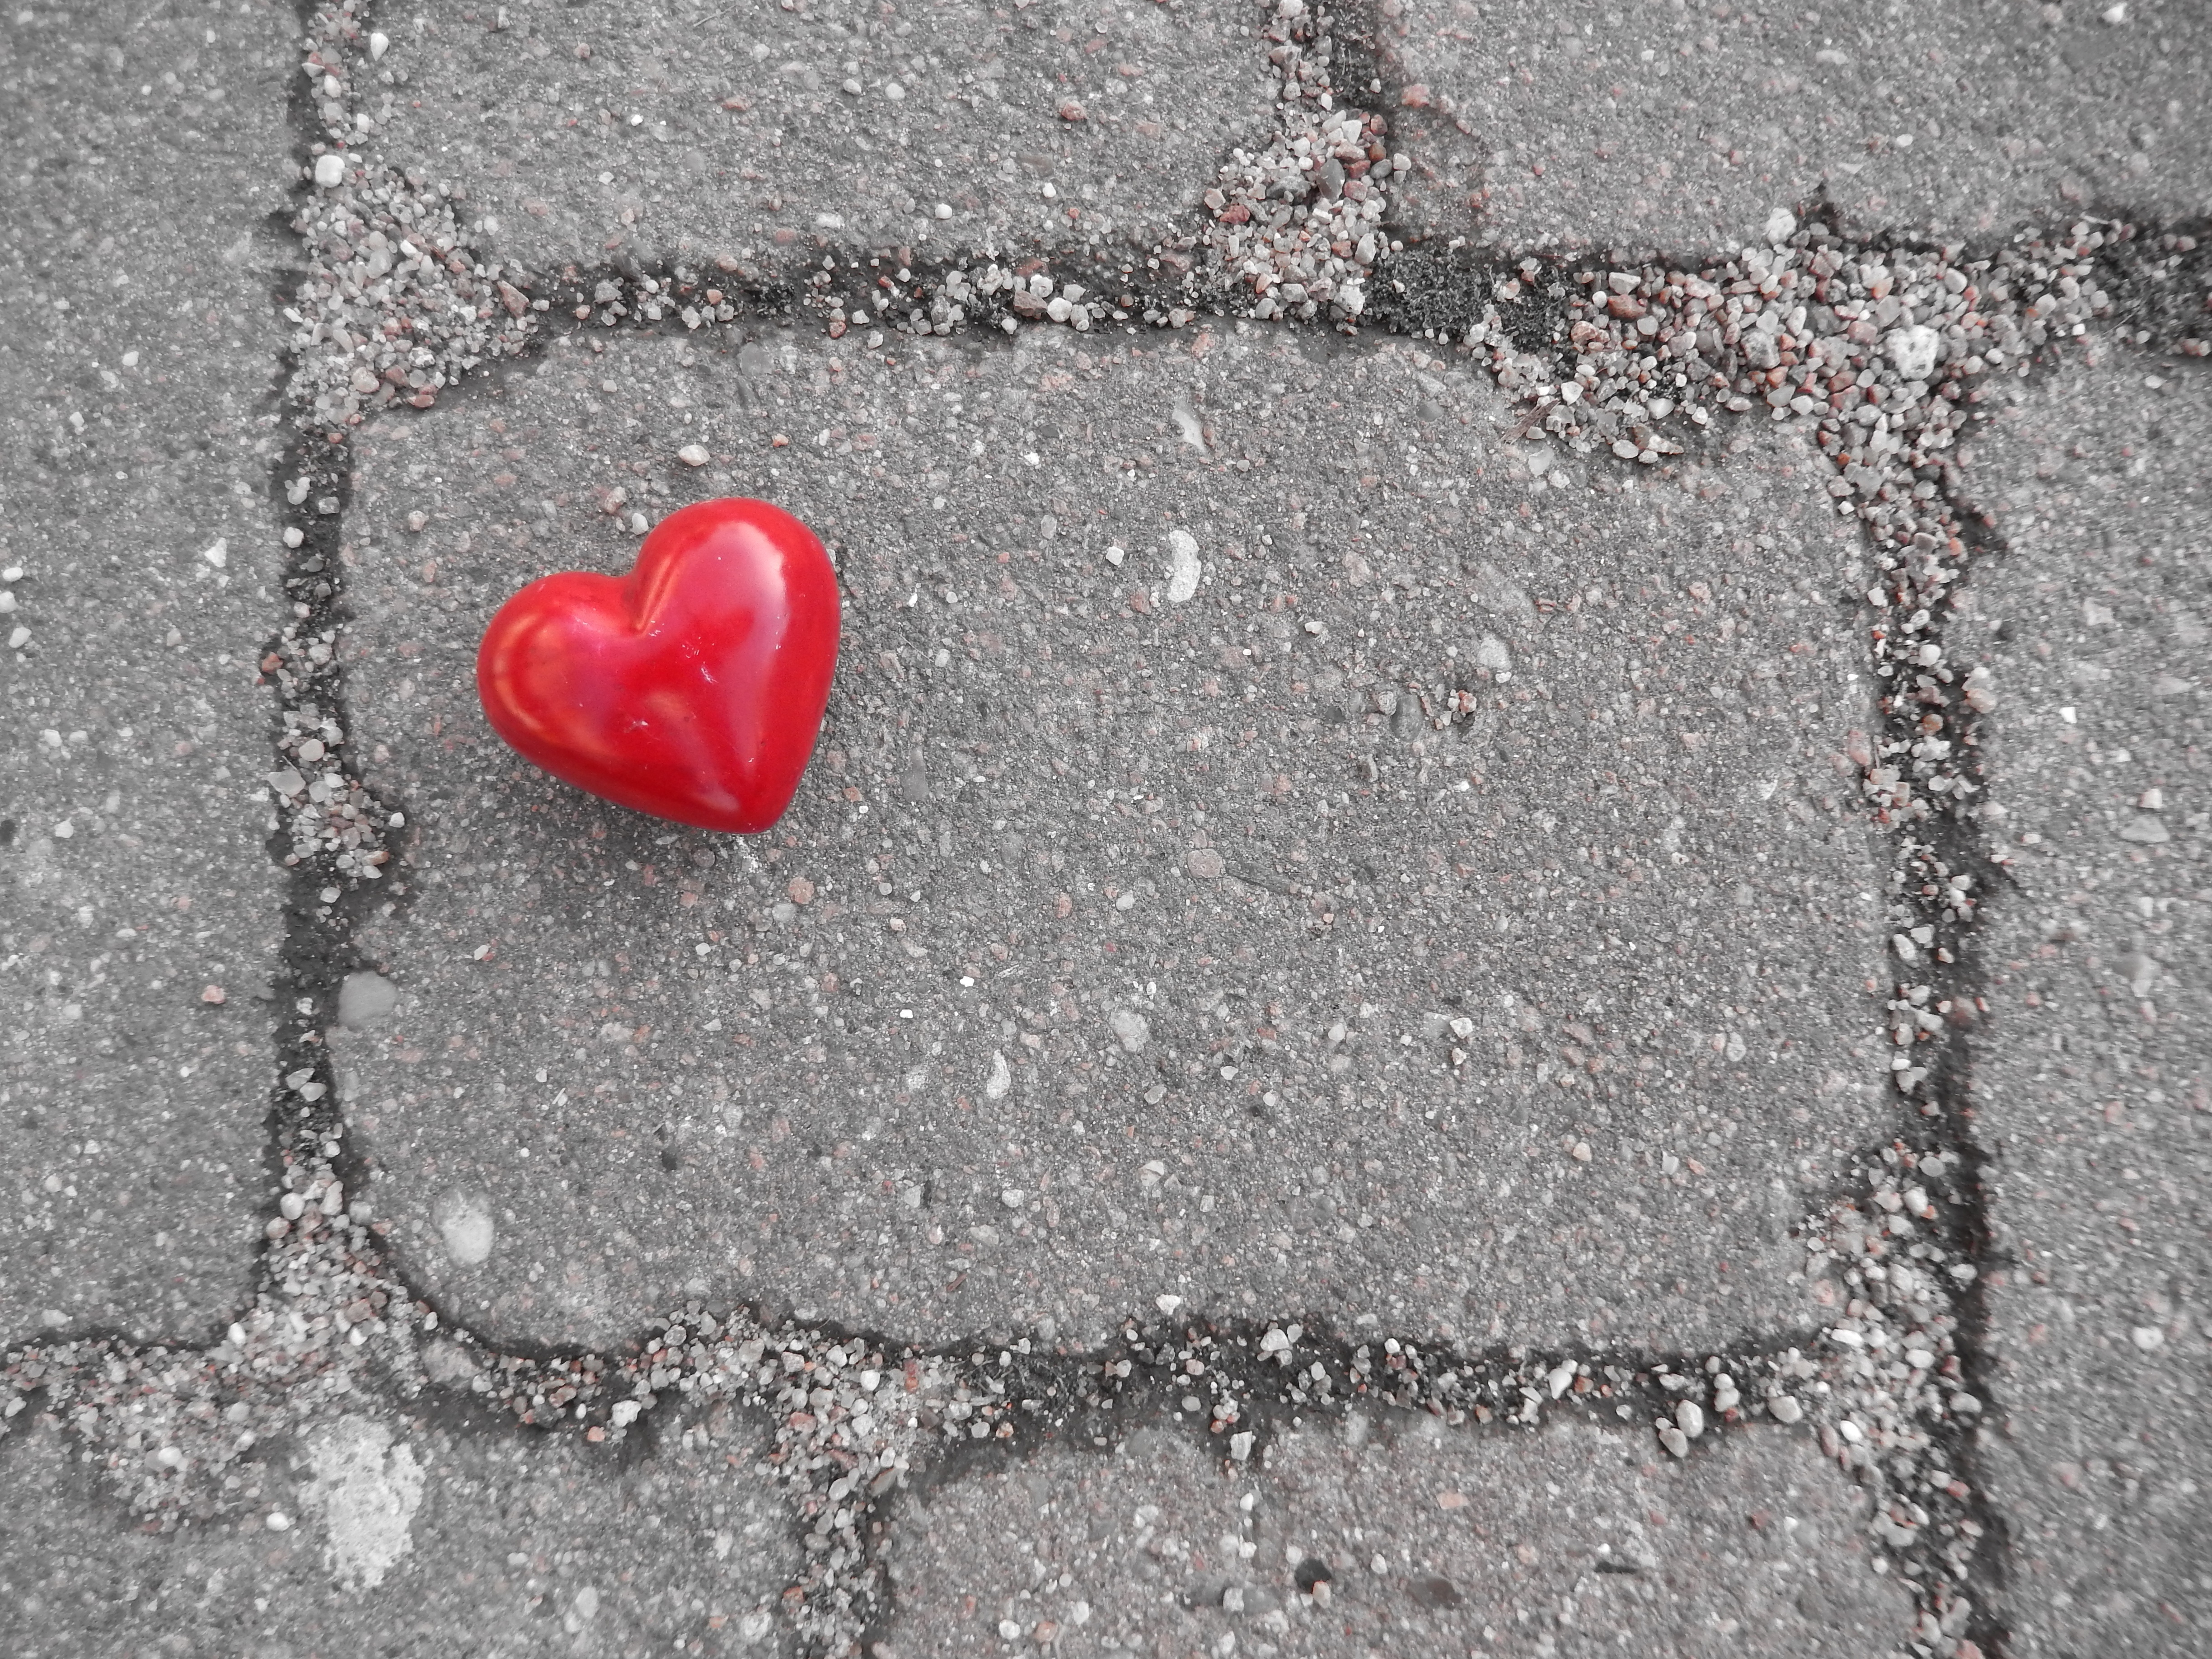
wall, stone, asphalt, love, heart, gift, red, romance, romantic, soil, material, map, background, bright, postcard, stationery, luck, away, search, valentine's day, to find, road surface